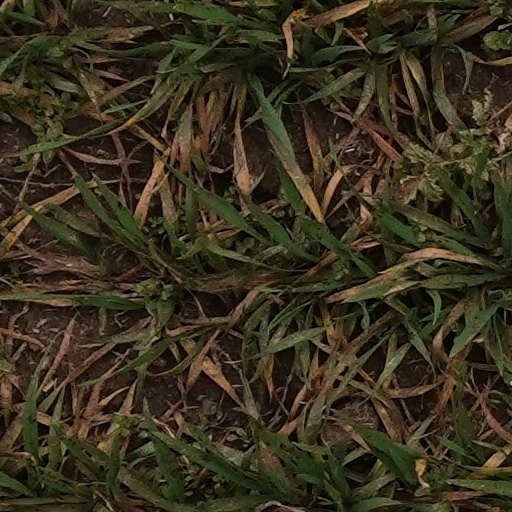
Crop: wheat